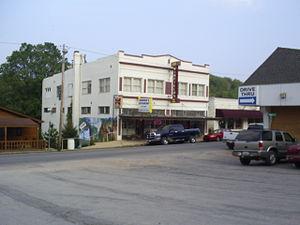
La ville d'Eminence est le siège du comté de Shannon, situé dans l'État du Missouri, aux États-Unis. Lors du recensement de 2010, elle comptait 600 habitants.